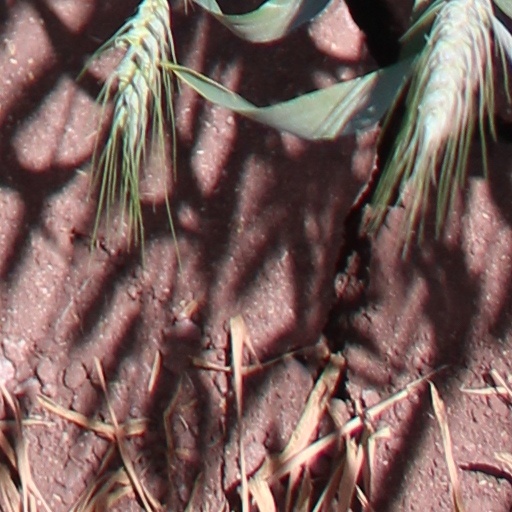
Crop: wheat